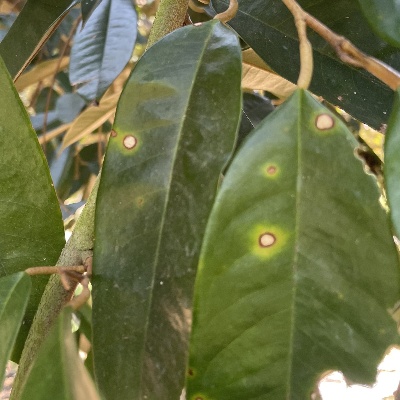
Label: Leaf_Phomopsis